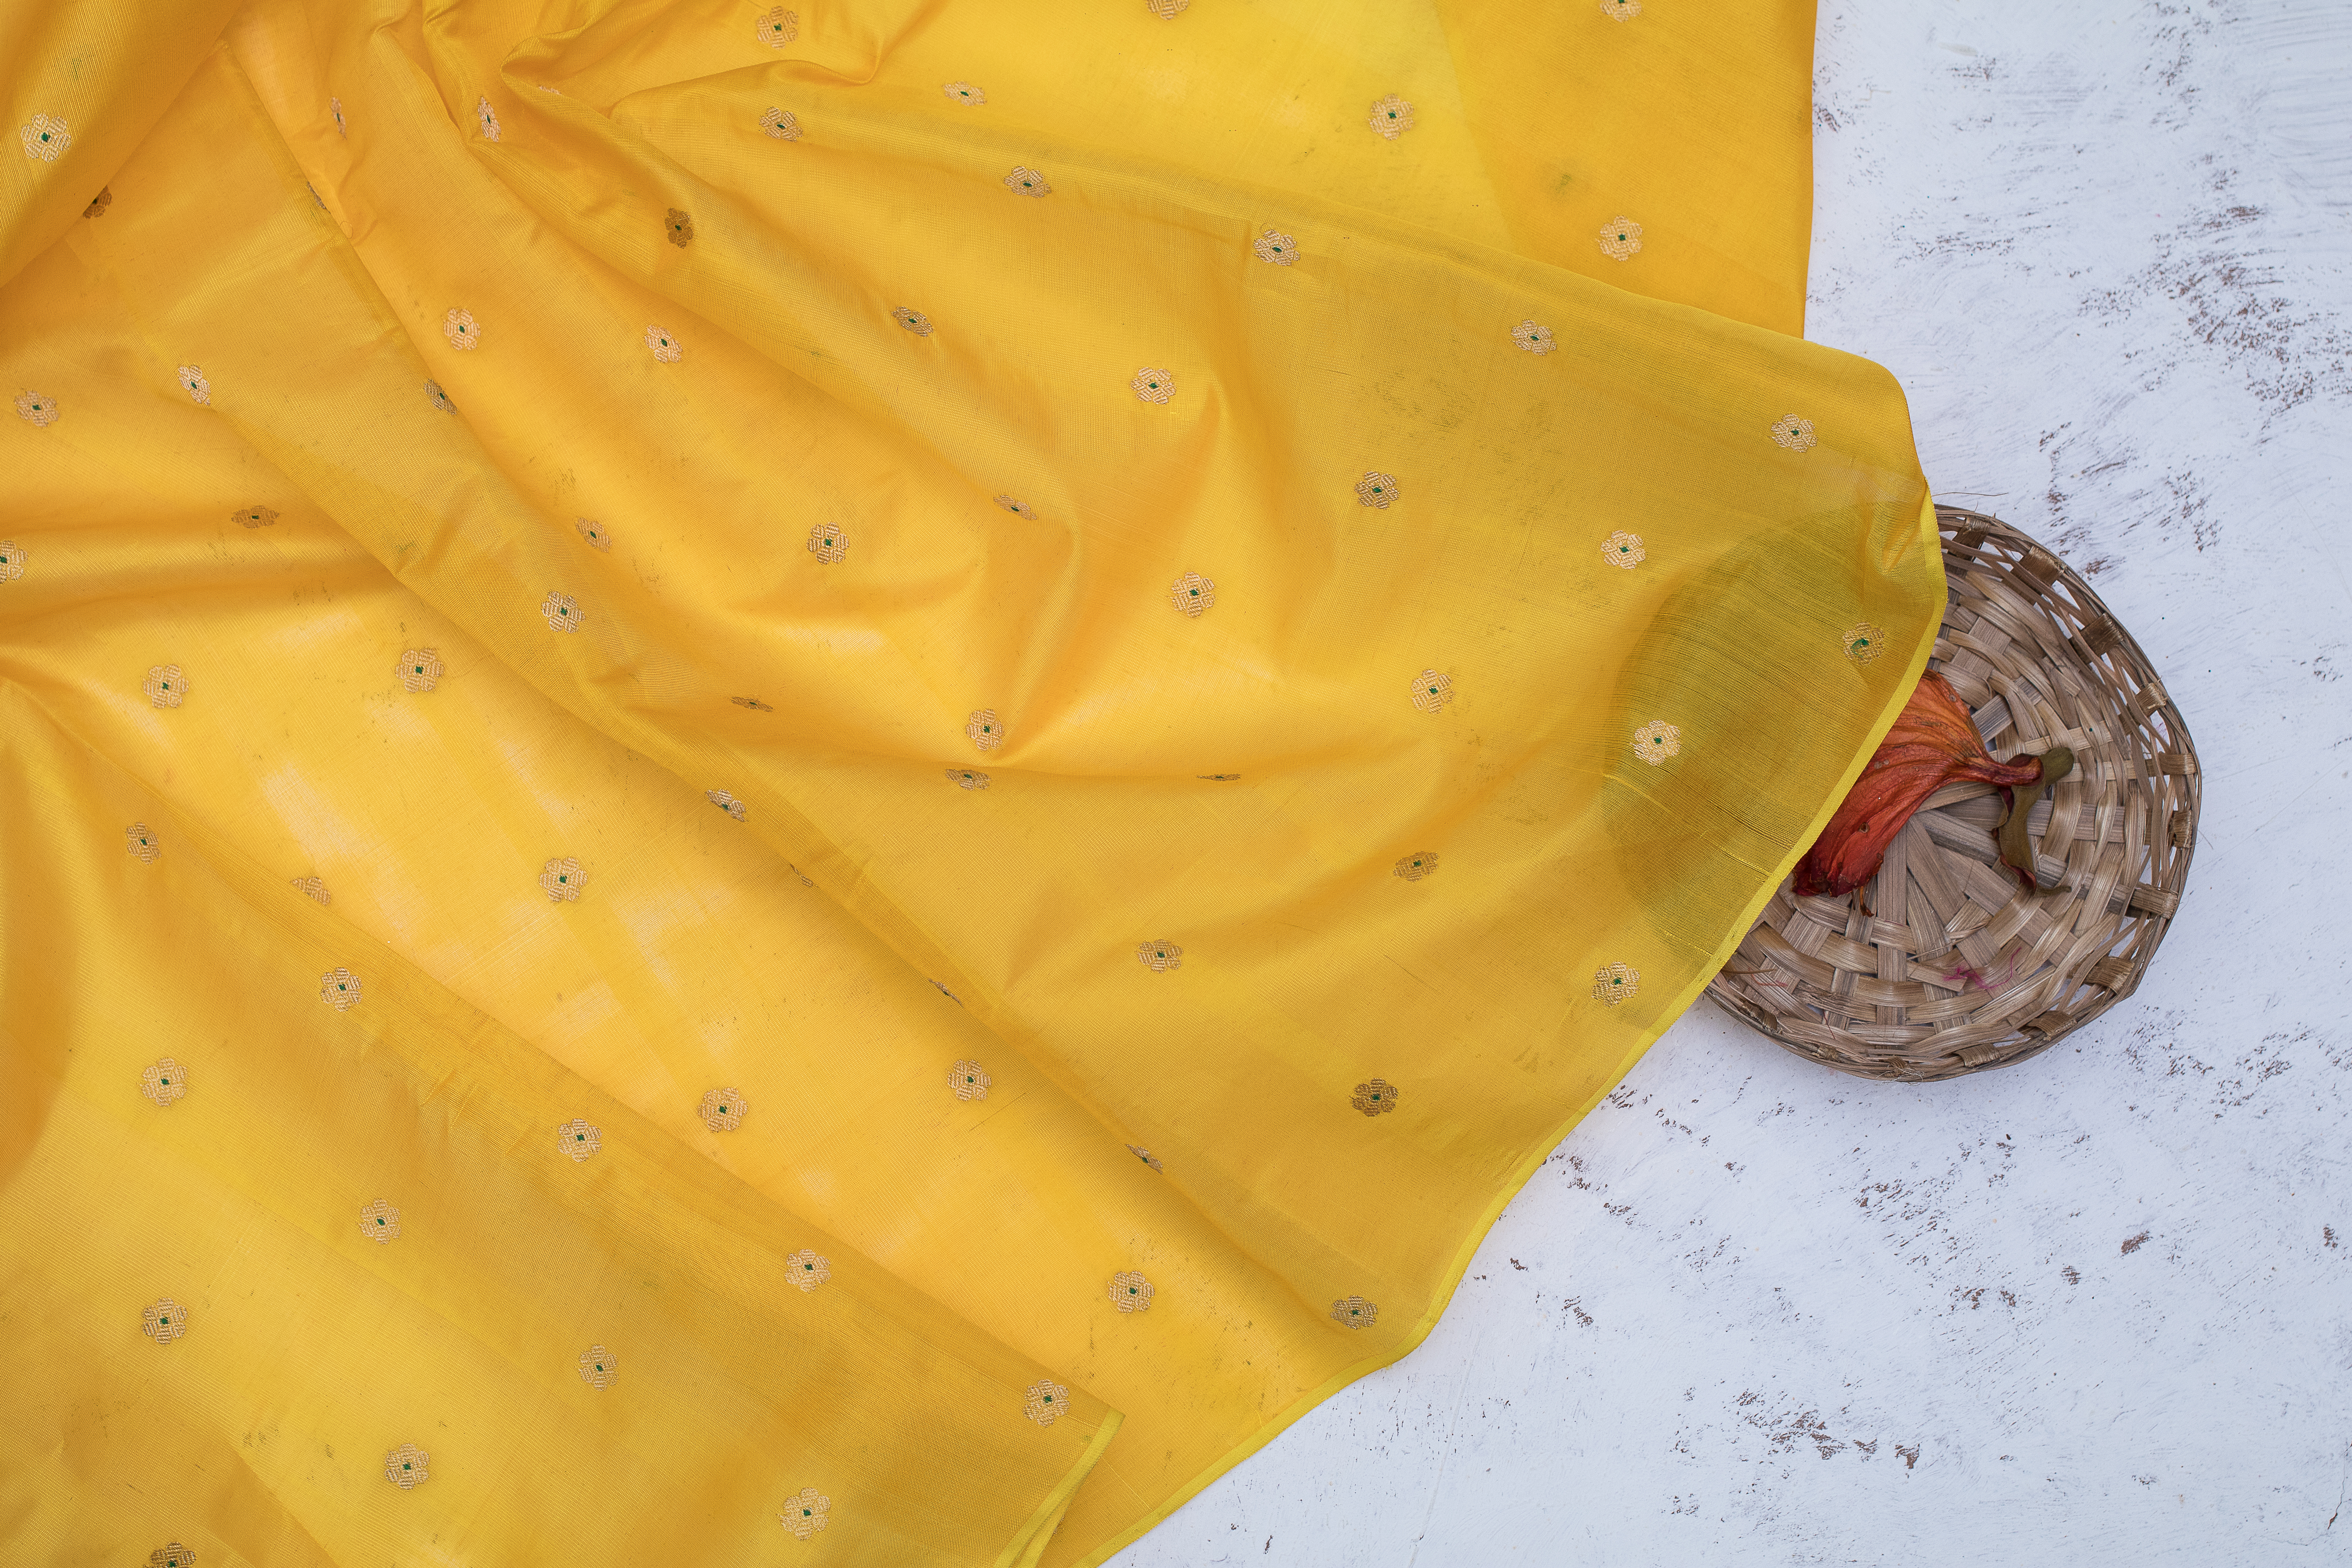
wear, fabrics, yellow